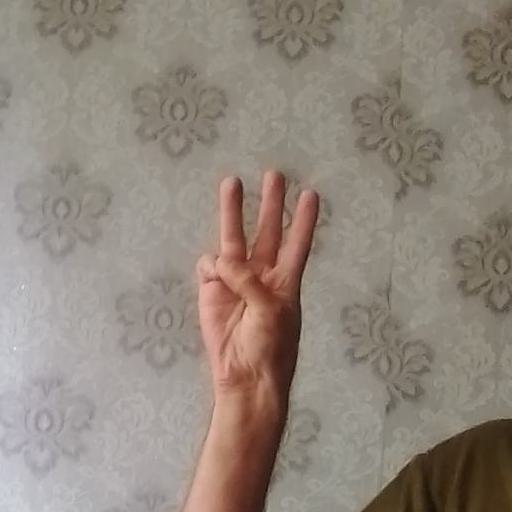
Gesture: three